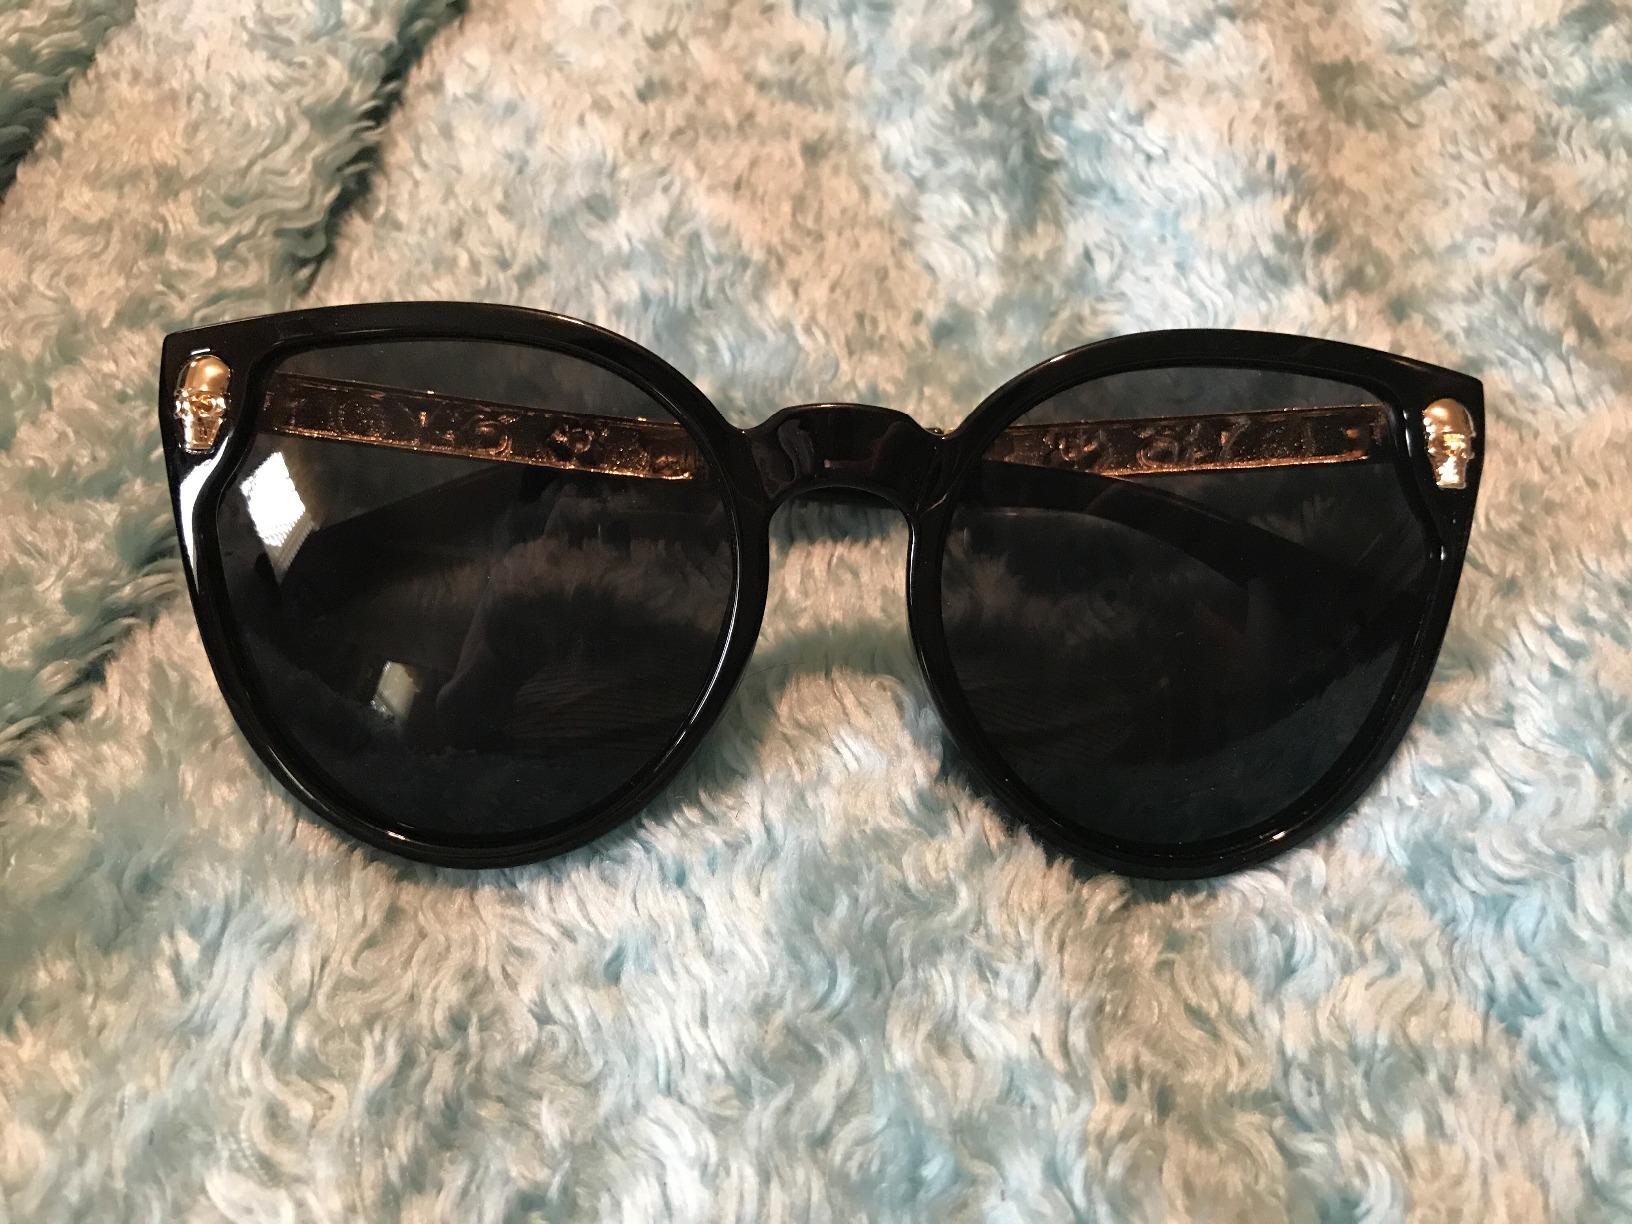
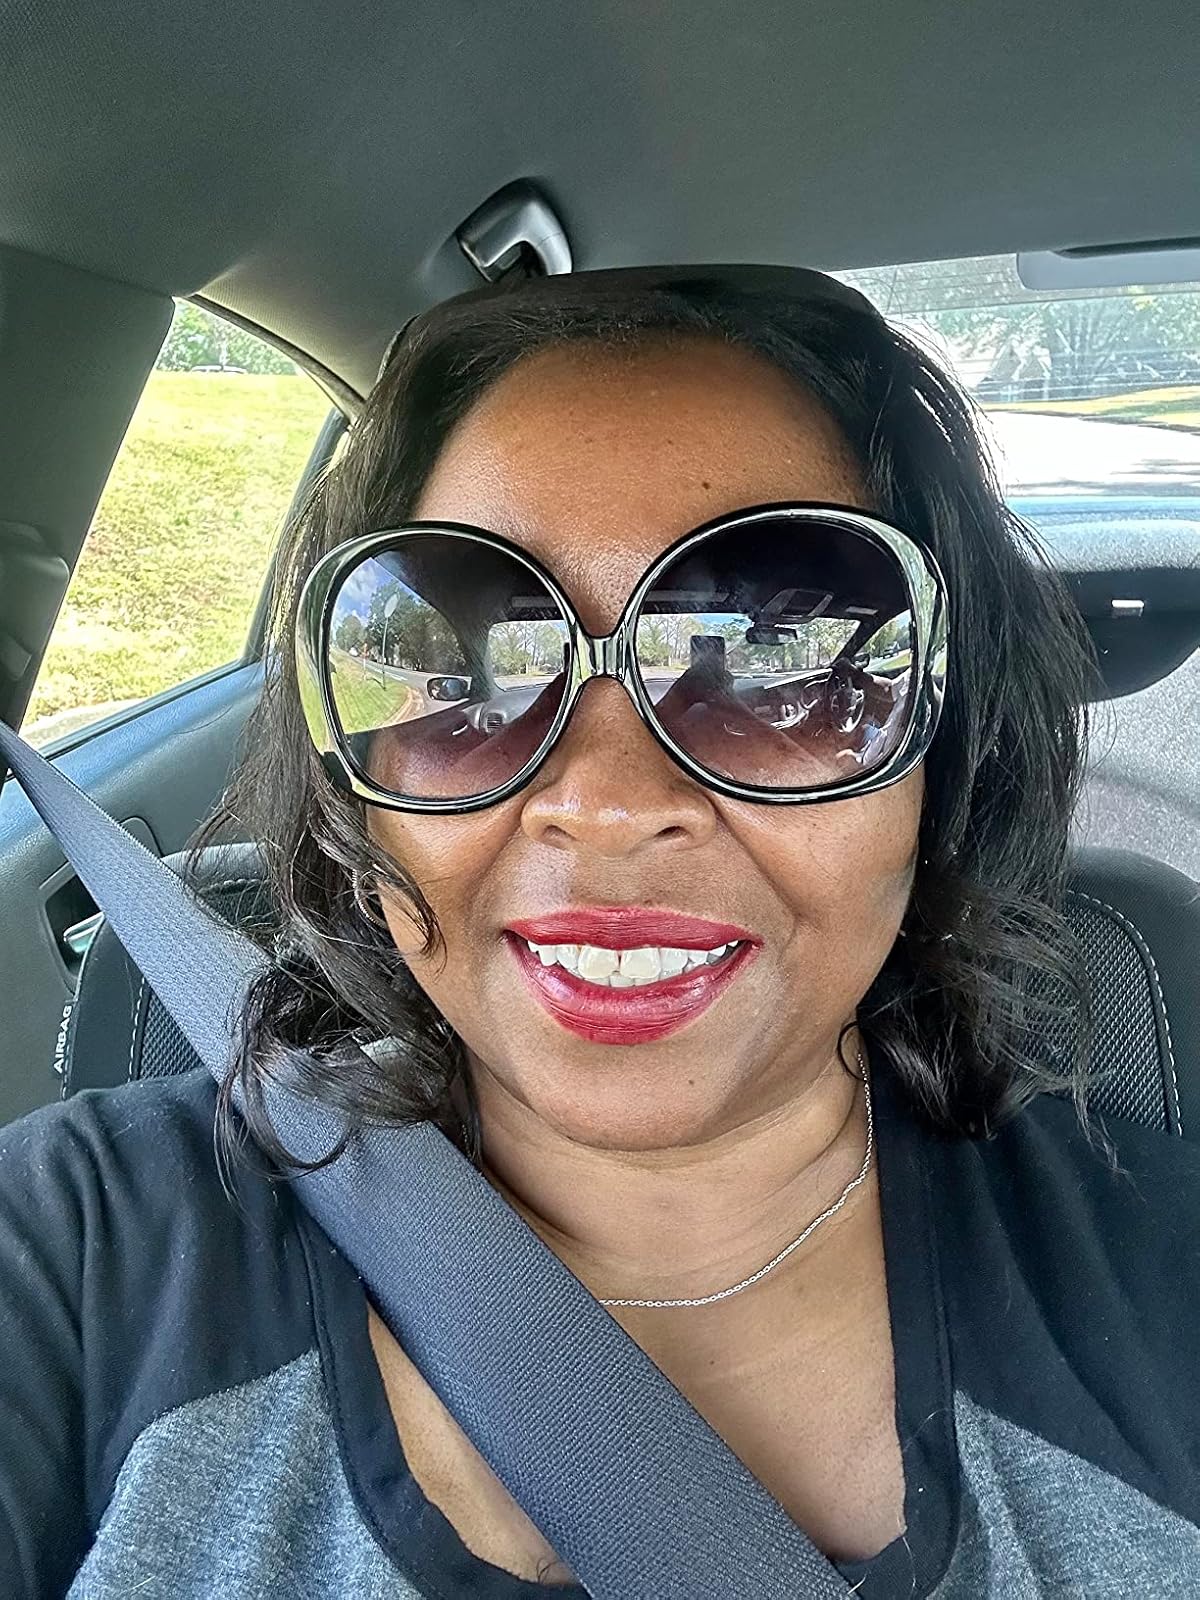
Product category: accessories_sunglasses
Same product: no